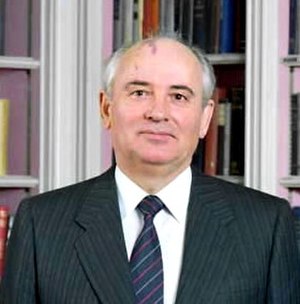
Sovjetunionens statsoverhoveder
Mikhail Gorbatjov i 1987
De sovjetiske præsidenter var frem til 1990 formænd for den øverste sovjet. Dermed var de først og fremmest parlamentsformænd. Et egentlig embede som præsident blev først oprettet i marts 1990. Embedet bortfaldt igen, da Sovjetunionen blev opløst den 25. december 1991.